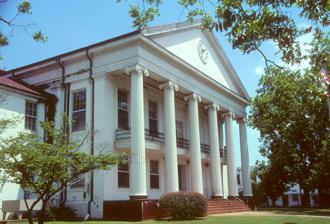
Building: Marion Courthouse Square Historic District
Country: United States of America
Year built: 1836
Historic district in Alabama, United States United States historic place Marion Courthouse Square Historic District U.S. National Register of Historic Places U.S. Historic district The Perry County Courthouse Show map of Alabama Show map of the United States Location Roughly, along Green, Washington, Jefferson, Jackson, Franklin, Clements, Centreville and Monroe Sts., Marion, Alabama Coordinates 32°37′58″N 87°19′7″W / 32.63278°N 87.31861°W / 32.63278; -87.31861 Built 1836 Architect B.F. Parsons, James Didlake Architectural style Tudor Revival, Gothic, Greek Revival NRHP reference No. 96000111 Added to NRHP February 16, 1996 The Marion Courthouse Square Historic District is a historic district in Marion , Alabama .  It is centered on the Perry County Courthouse and includes examples of Greek Revival , Gothic Revival , and Tudor Revival architecture. The boundaries are roughly along Green, Washington, Jefferson, Jackson, Franklin, Clements, Centreville and Monroe Streets. It was added to the National Register of Historic Places on February 16, 1996. References